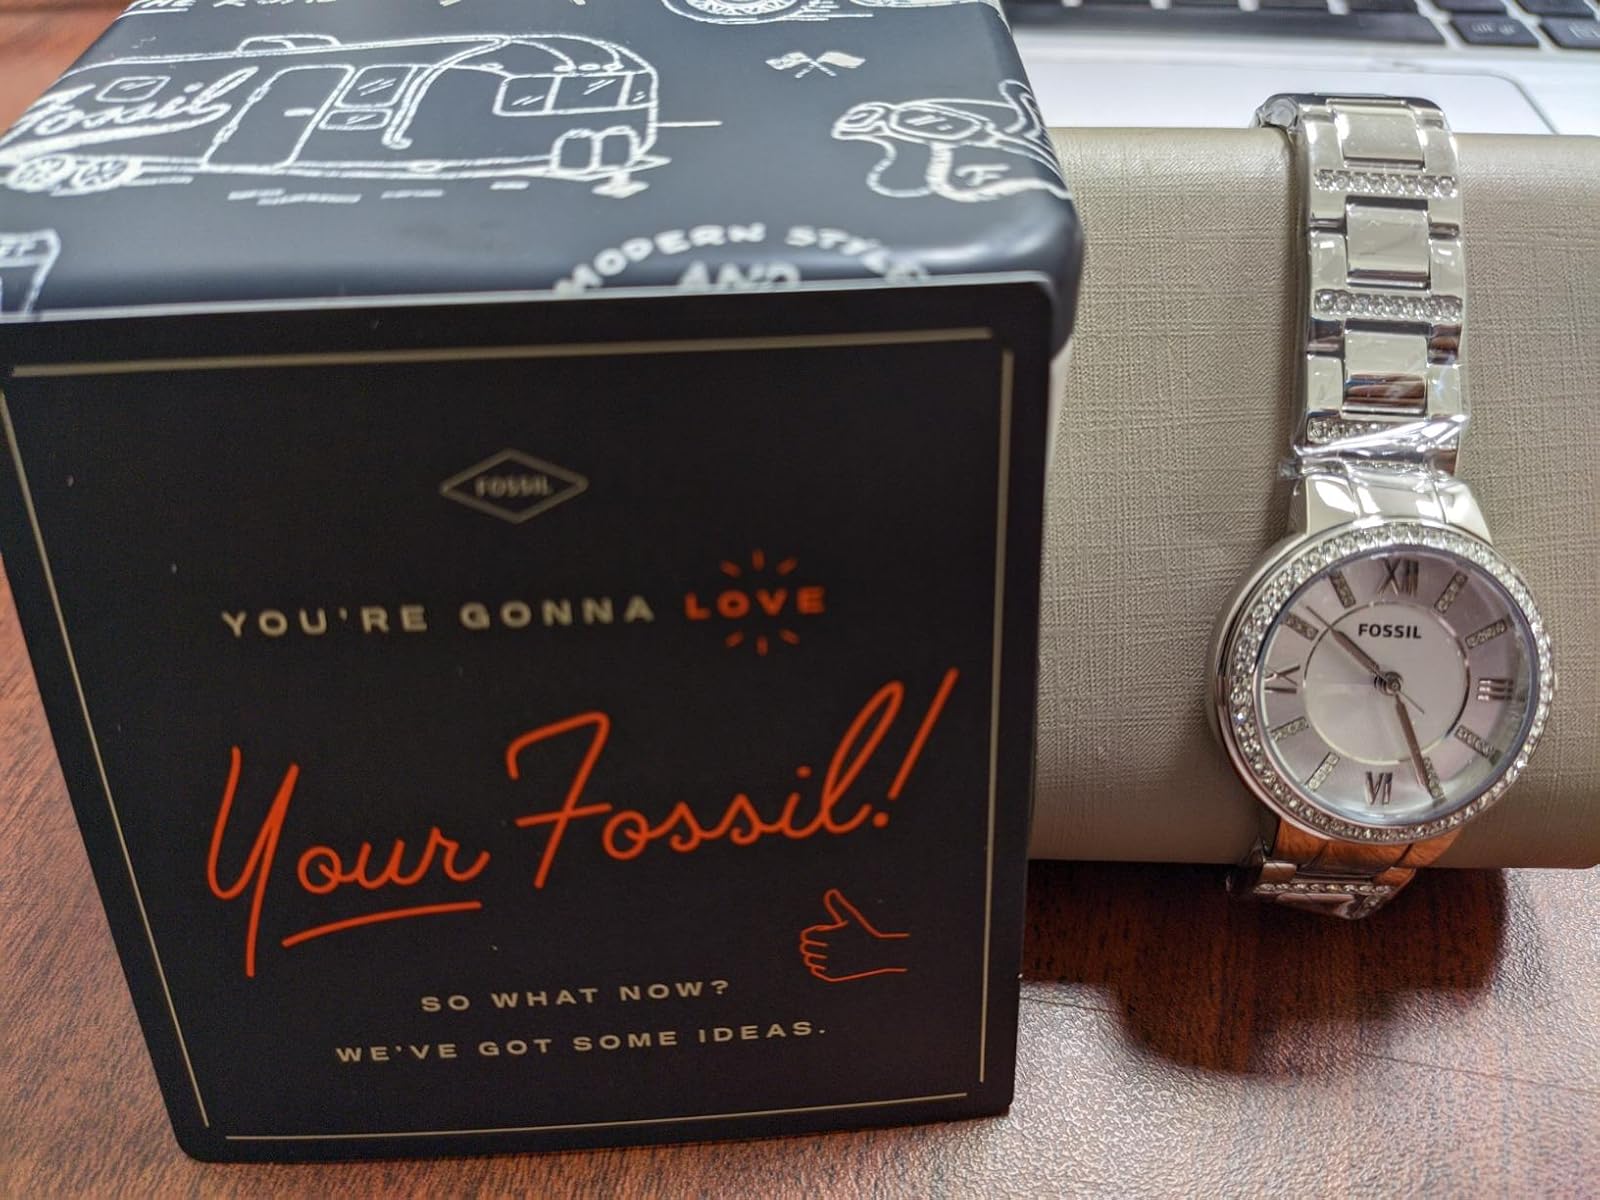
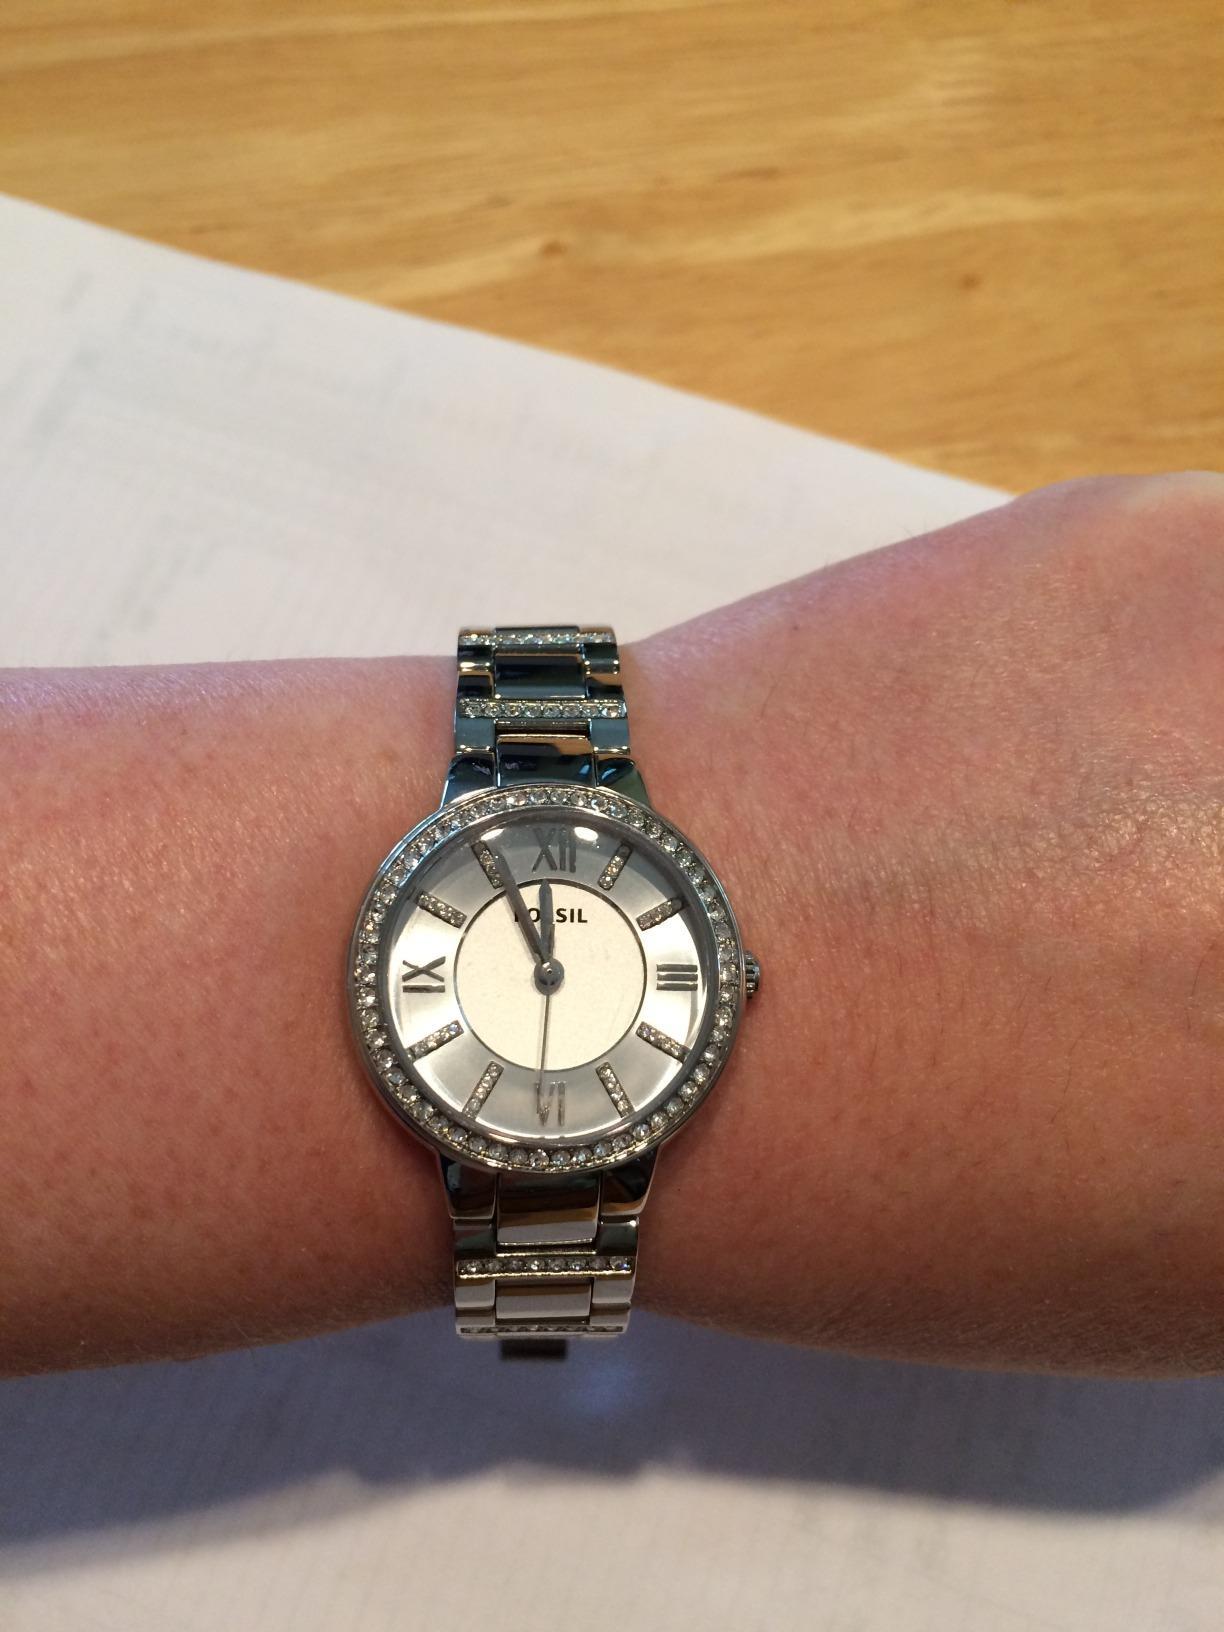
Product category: accessories_watch
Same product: yes